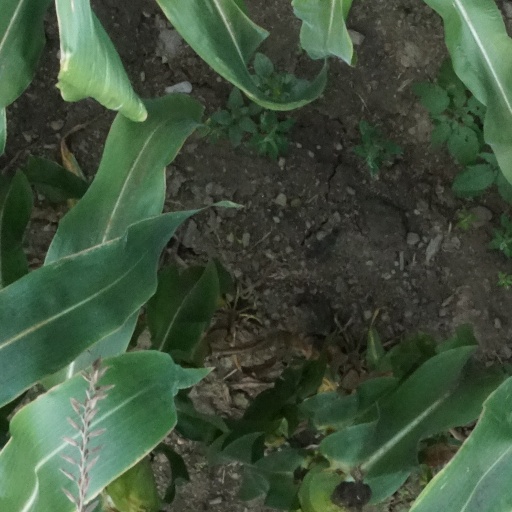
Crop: maize; corn